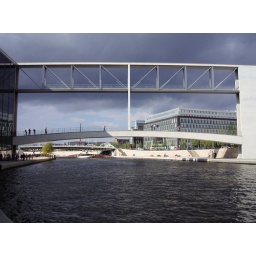
New bridge over the river Spree